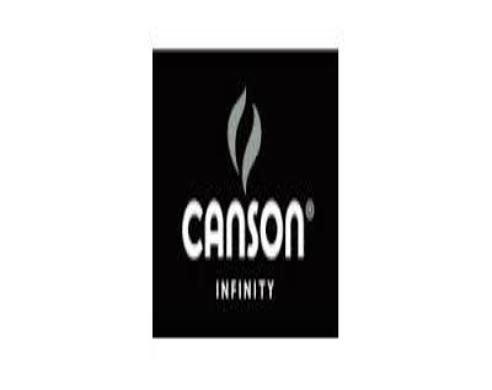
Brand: Canson
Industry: Necessities